White House FBI files controversy

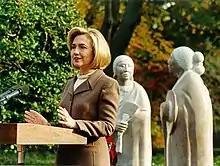
First Lady Hillary Rodham Clinton came under examination regarding whether she had had any role in hiring for the White House's Office of Personnel Security (photo taken at the Jacqueline Kennedy Garden).

A secondary question of the Filegate controversy revolved around what the Office of Personnel Security was, who had authorized the hiring of Livingstone, and whether he was qualified for the job. The Office was not responsible for actual White House security, as that was the charge of the United States Secret Service, nor did it perform background checks on potential White House employees, a task done by the FBI, nor did it keep the regular personnel files of employees, which were held in a different office within the White House. Rather, its role was to keep track of who was employed by the White House, make sure their security clearances were up to date, and give security briefings to new hires.